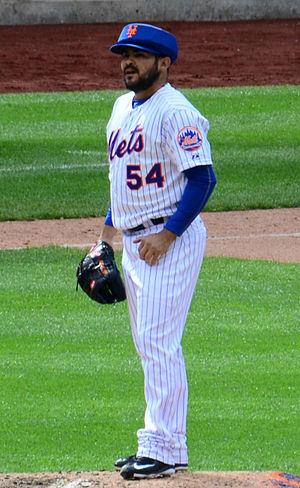
Alexander Jesus Torres Matos est un lanceur de relève gaucher de la Ligue majeure de baseball.